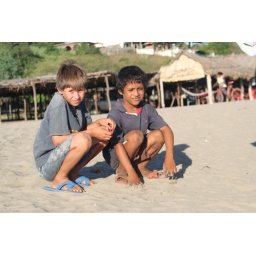
Two boys at the beach in Granda, Nicaragua...